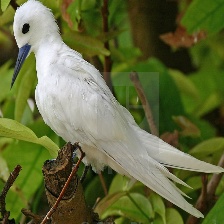
Species: FAIRY TERN
Scientific name: STERNULA NEREIS